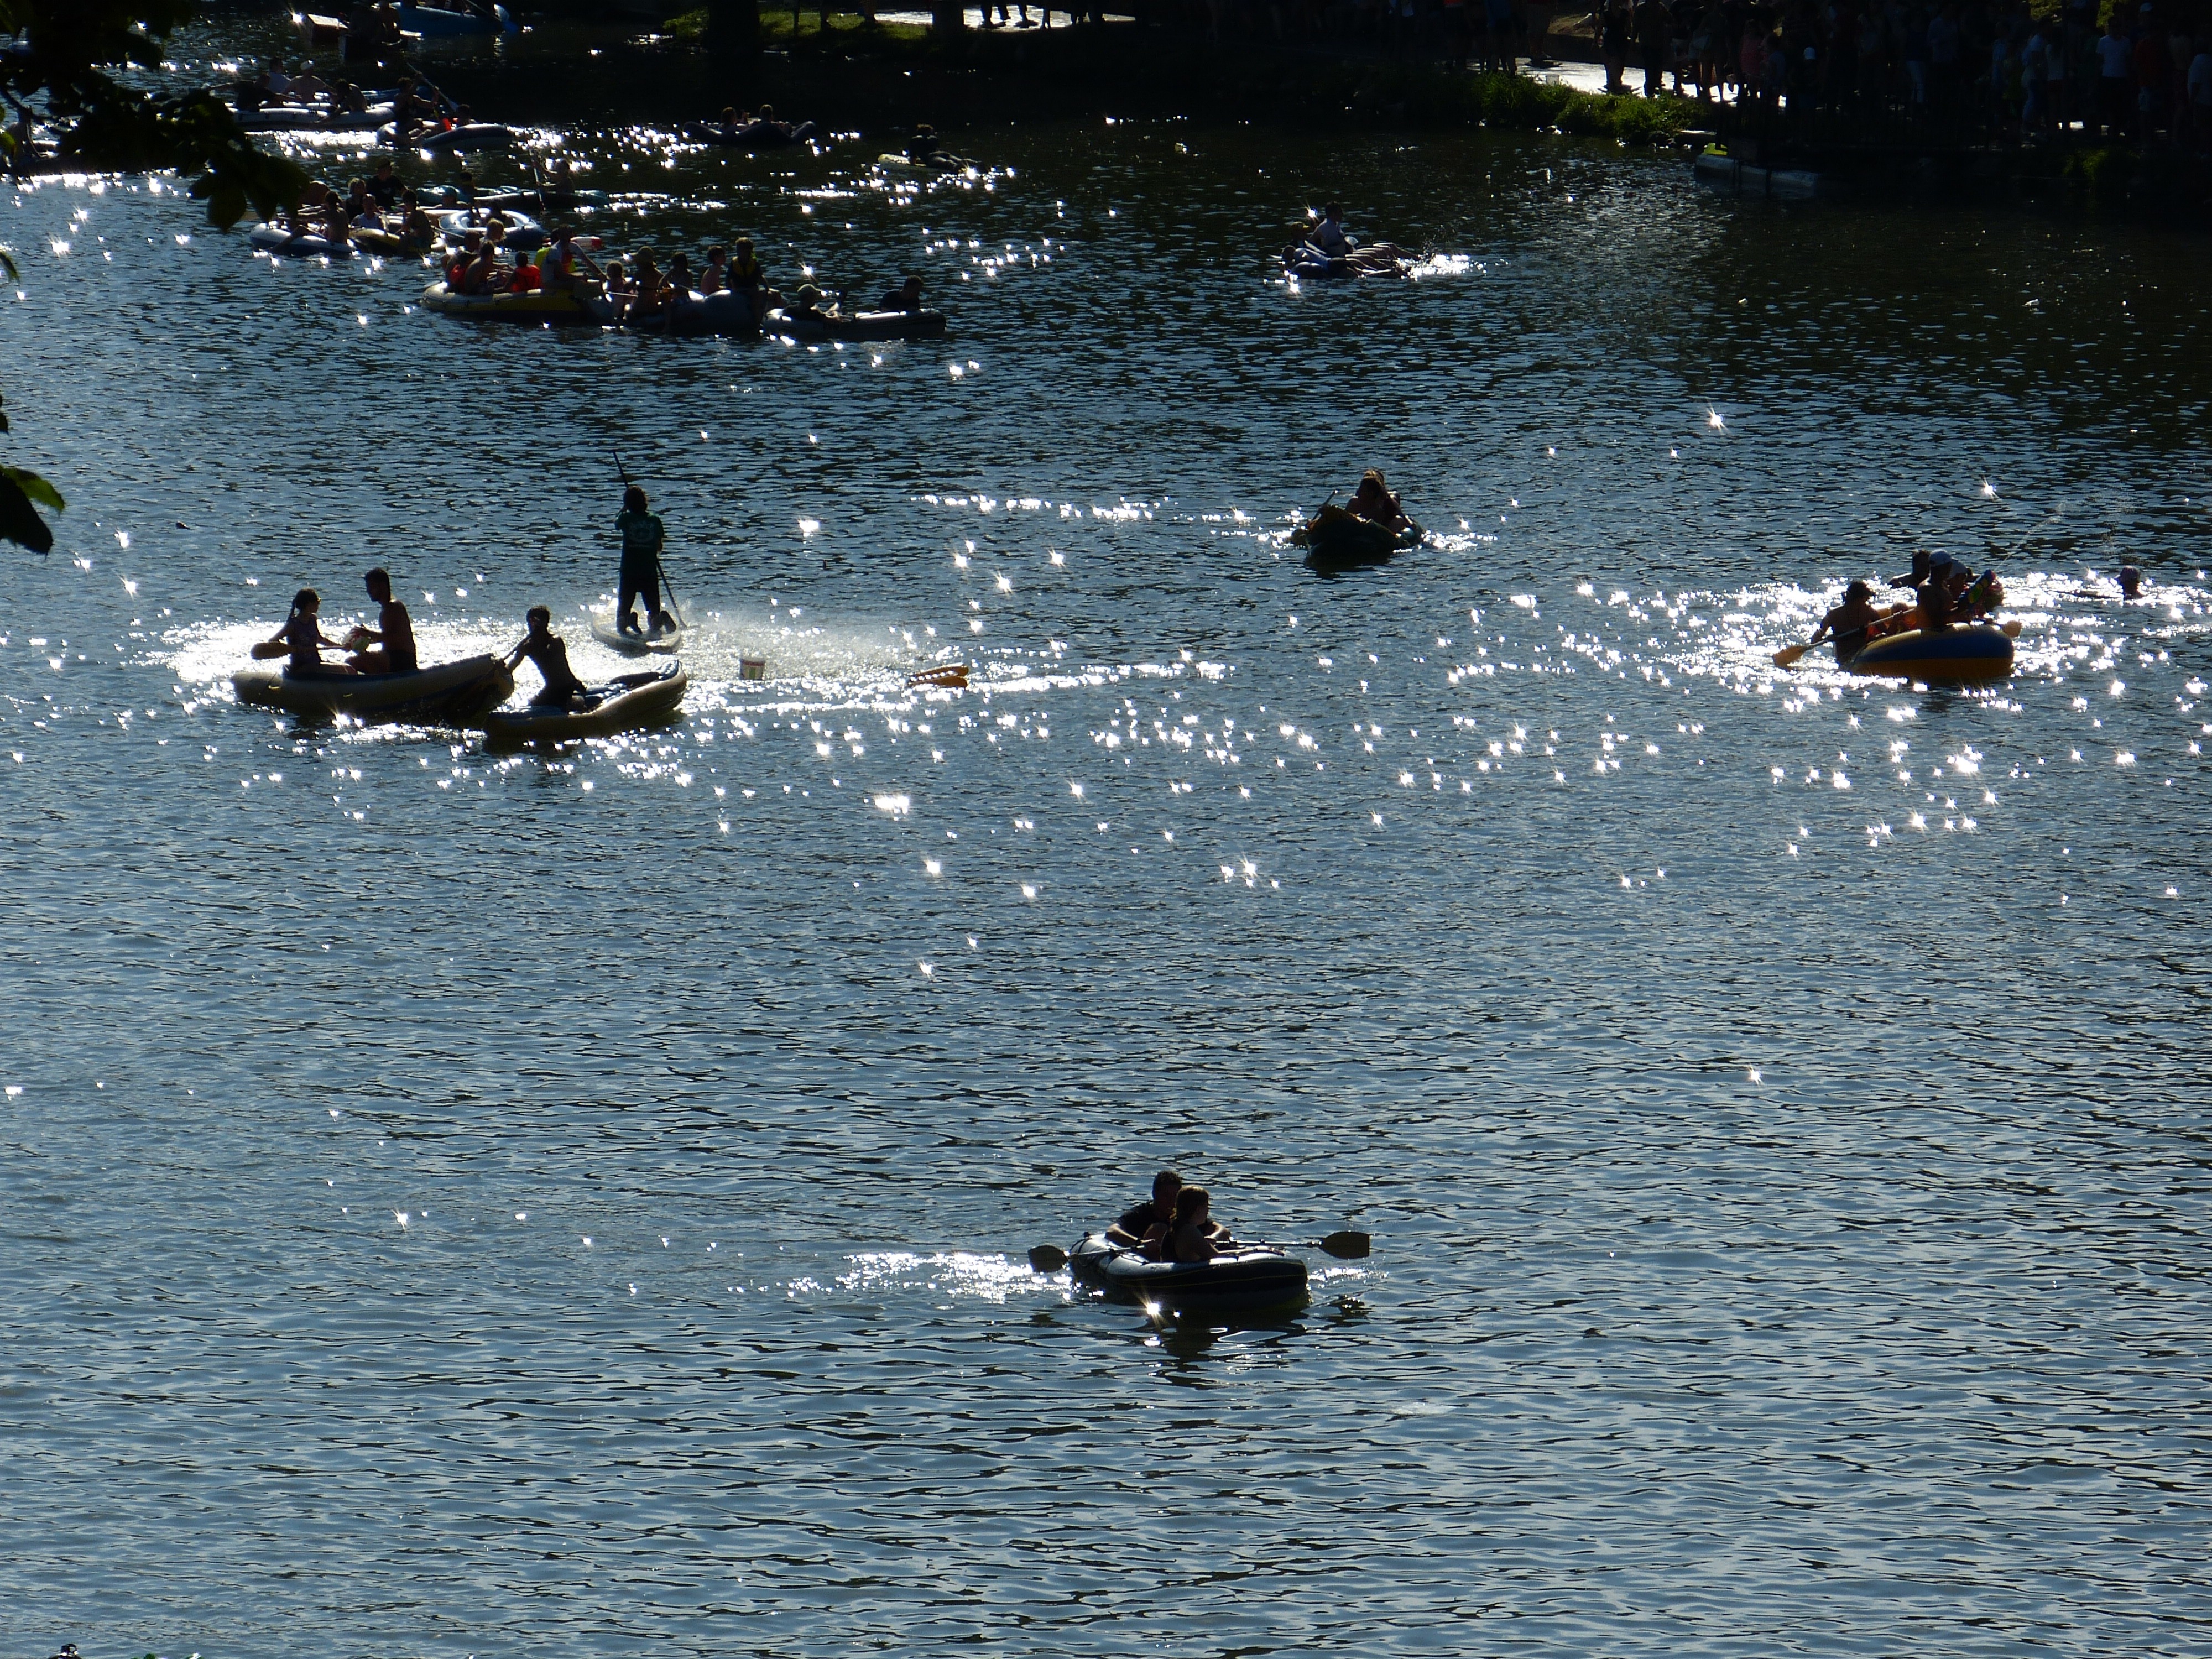
sea, water, bird, boot, swim, paddle, danube, fun, duck, water bird, fun bathing, paddler, inflatable boats